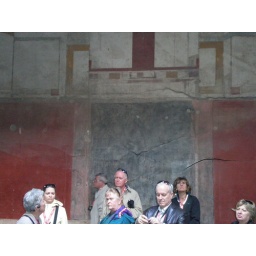
Painted wall in typical house